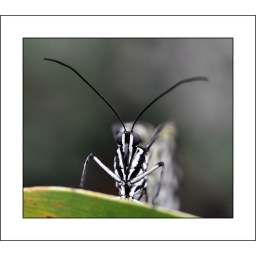
A butterfly looking over the edge of a banana leaf